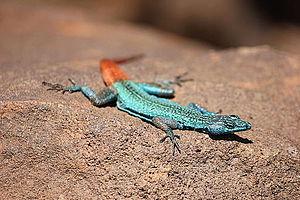
Platysaurus relictus est une espèce de sauriens de la famille des Cordylidae.
Le Soutpansberg, est une chaîne de montagnes localisée à l'extrême nord de l'Afrique du Sud, dans le district de Vhembe, situé dans la province du Limpopo. Elle doit son nom à un désert de sel, Letshoyang en langue venda, situé à son extrémité ouest. Son extrémité opposée rejoint la réserve de Matikwa, 170 km à l'est. La chaîne, dans son ensemble, n'a originellement pas de nom en langue venda laquelle propose, en revanche, des dénominations pour ses composantes, Dzanani, Songwosi, etc. Plus tard, elle est désignée, en venda, par le terme Tha vhani ya muno, qui signifie « montagne de sel ».